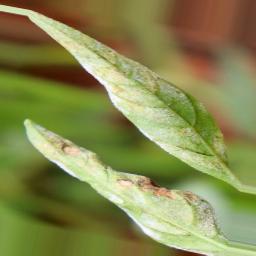
Label: powdery mildew